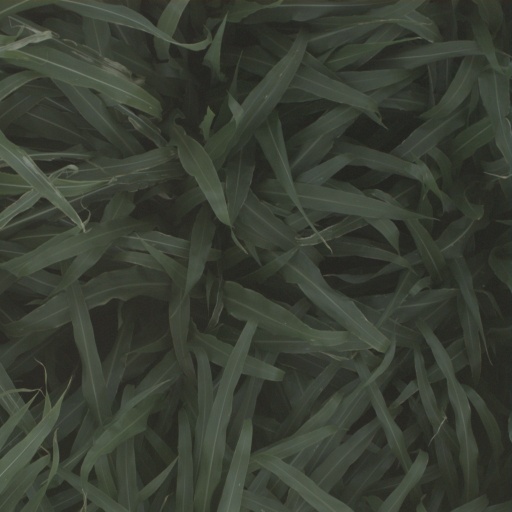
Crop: sorghum